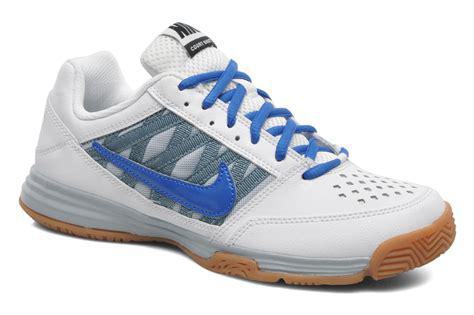
Brand: Nike
Model: Squash Type